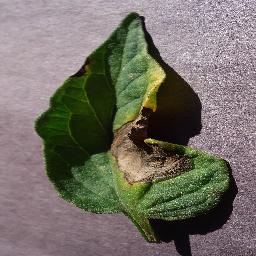
Label: Tomato___Early_blight